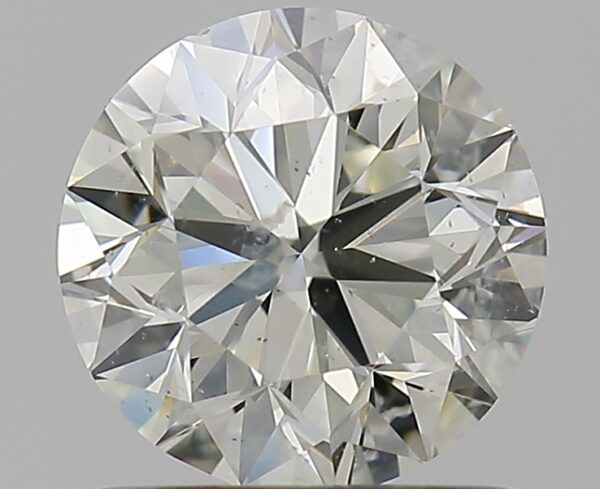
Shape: round
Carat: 1
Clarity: SI2
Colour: L
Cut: VG
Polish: EX
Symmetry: VG
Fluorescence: F
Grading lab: GIA
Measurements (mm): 6.14 x 6.22 x 4.01